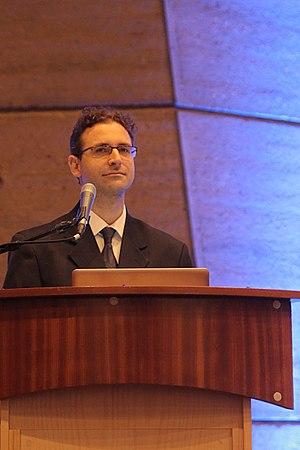
Chuck Smith est un espérantiste originaire des États-Unis, vivant en Allemagne, où il travaille comme programmeur pour iPhone.
Chaque année depuis 1998, la revue La Ondo de Esperanto, décerne en accord avec un jury international le titre honorifique d’Espérantiste de l'année, qui récompense l'action du titulaire en faveur de la langue internationale espéranto. Le titre est attribué en fin d’année pour les actions menées au cours de l’année.